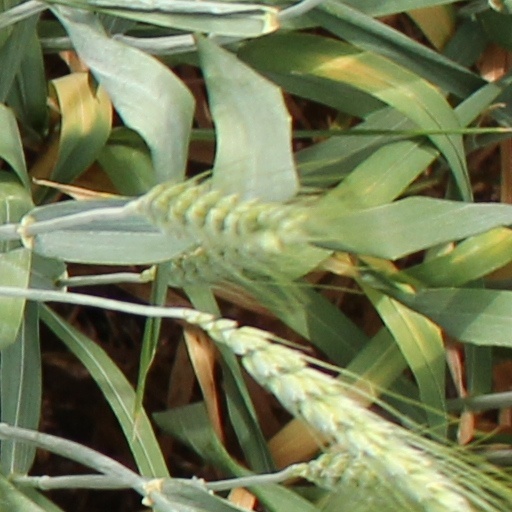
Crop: wheat